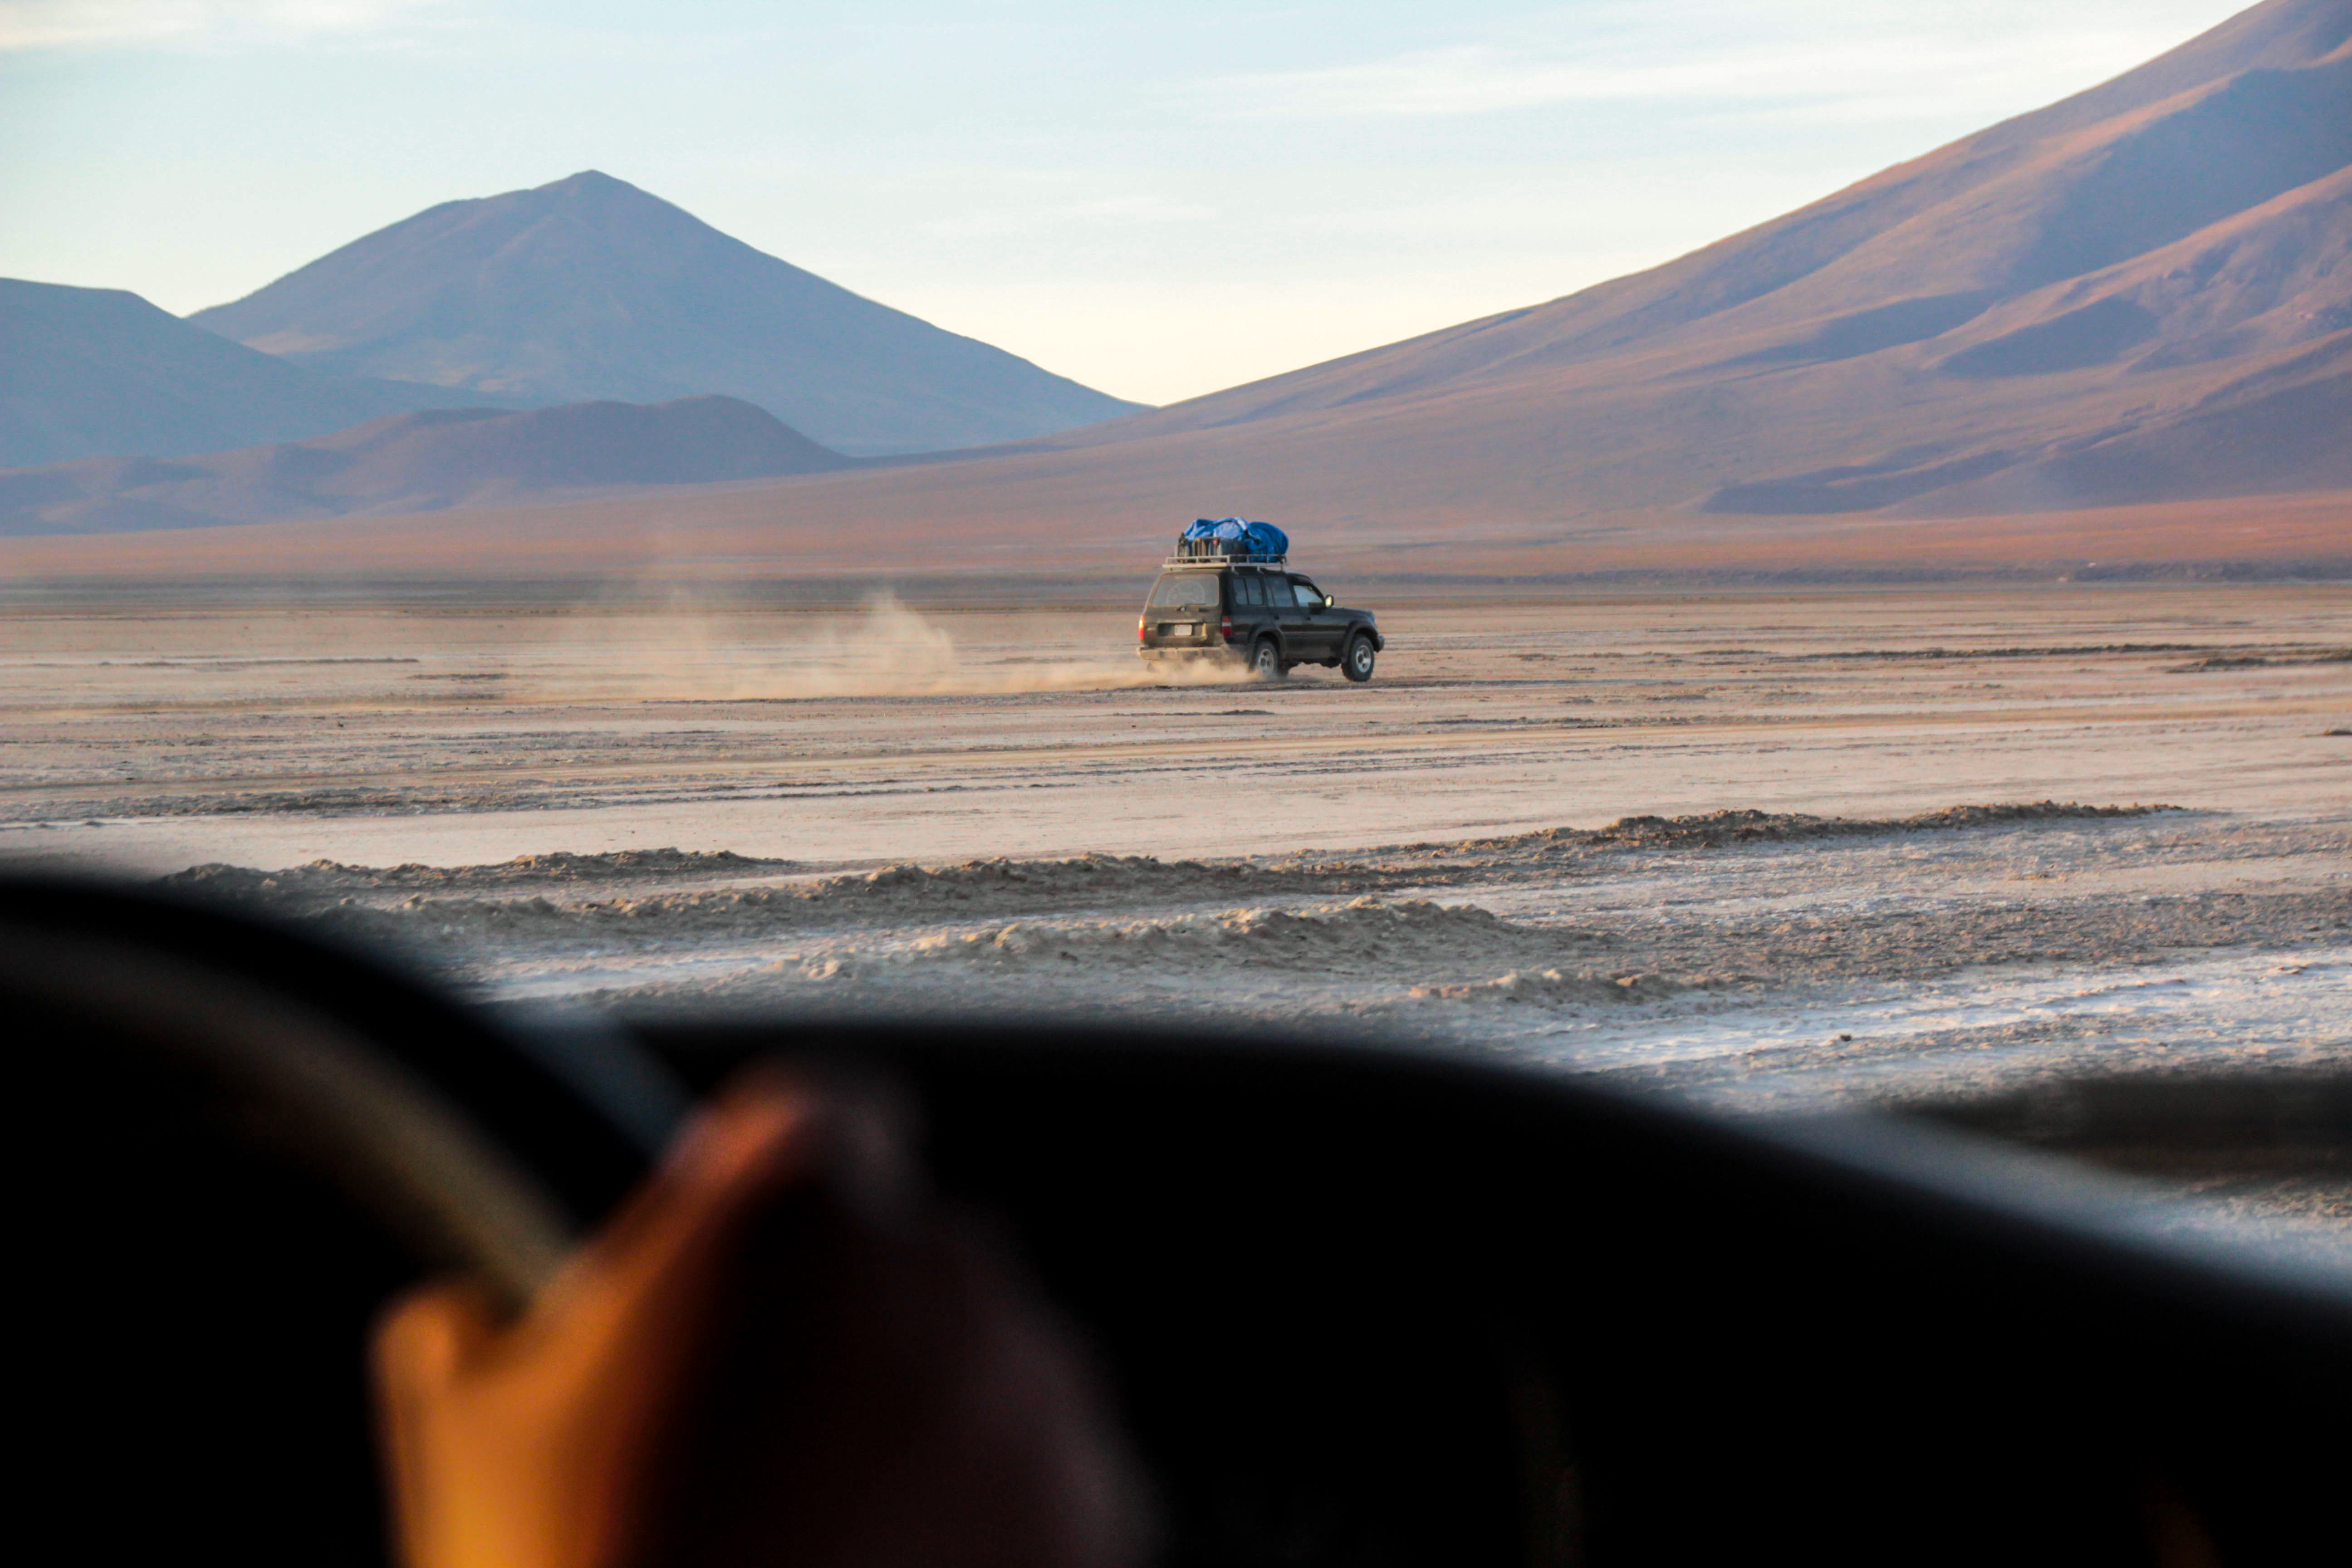
natural environment, all terrain vehicle, desert, sand, sky, landscape, ecoregion, vehicle, aeolian landform, off roading, mountain, road, sahara, dune, plain, road trip, valley, car, off road vehicle, hill, steppe, tourism